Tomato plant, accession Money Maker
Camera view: tilt-top (135 deg); turntable rotation: 180 degrees
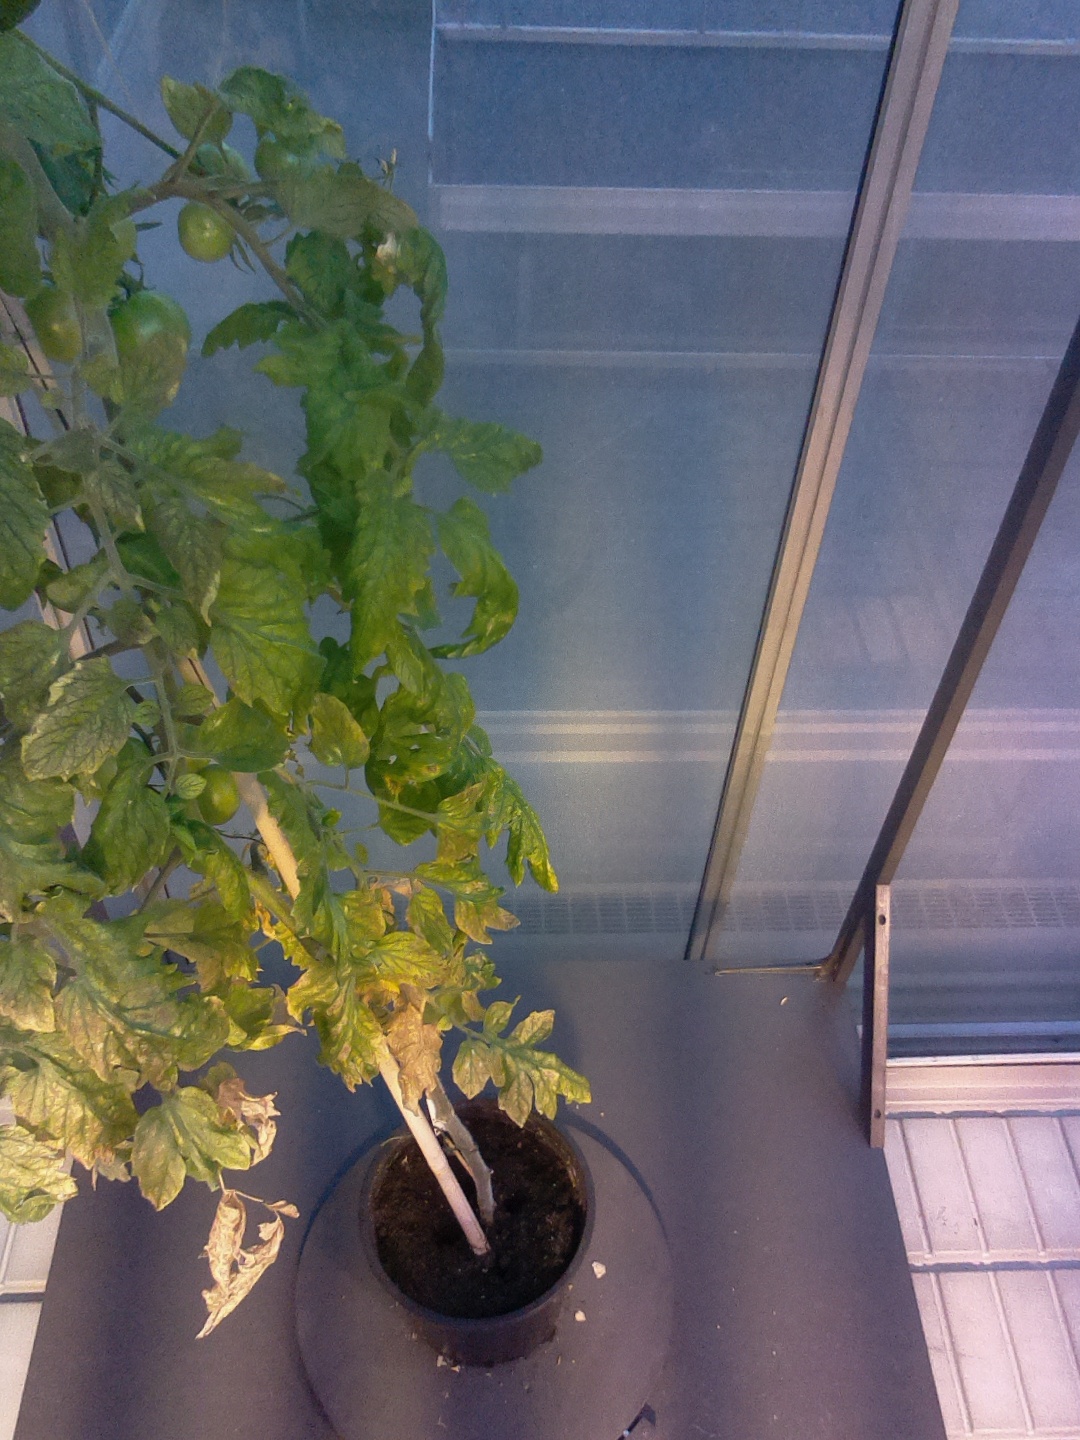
BBCH growth stage 79: 90% -100% of final fruit size